State Housing Construction Agency (Azerbaijan)

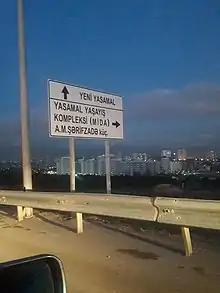

Yasamal residential complex comprises total number of 29 buildings which consisted of 1843 apartments. There will be also school building and kindergarten. The complex will be built over 11.6 ha area.